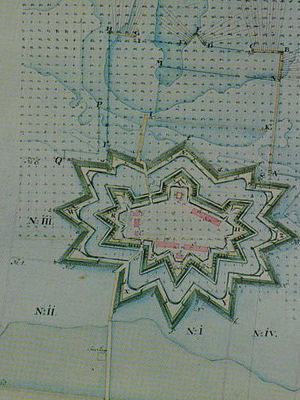
Nivå / Historie / Galejhavnen
Projekt til galejhavn (1750, beskåret)
Nivå ligger i Nordsjælland og er en kystbaneby med 8.011 indbyggere, beliggende i Karlebo Sogn. Byen ligger i Fredensborg Kommune, cirka 15 kilometer syd for Helsingør ved Nivå bugt og hører til Region Hovedstaden.